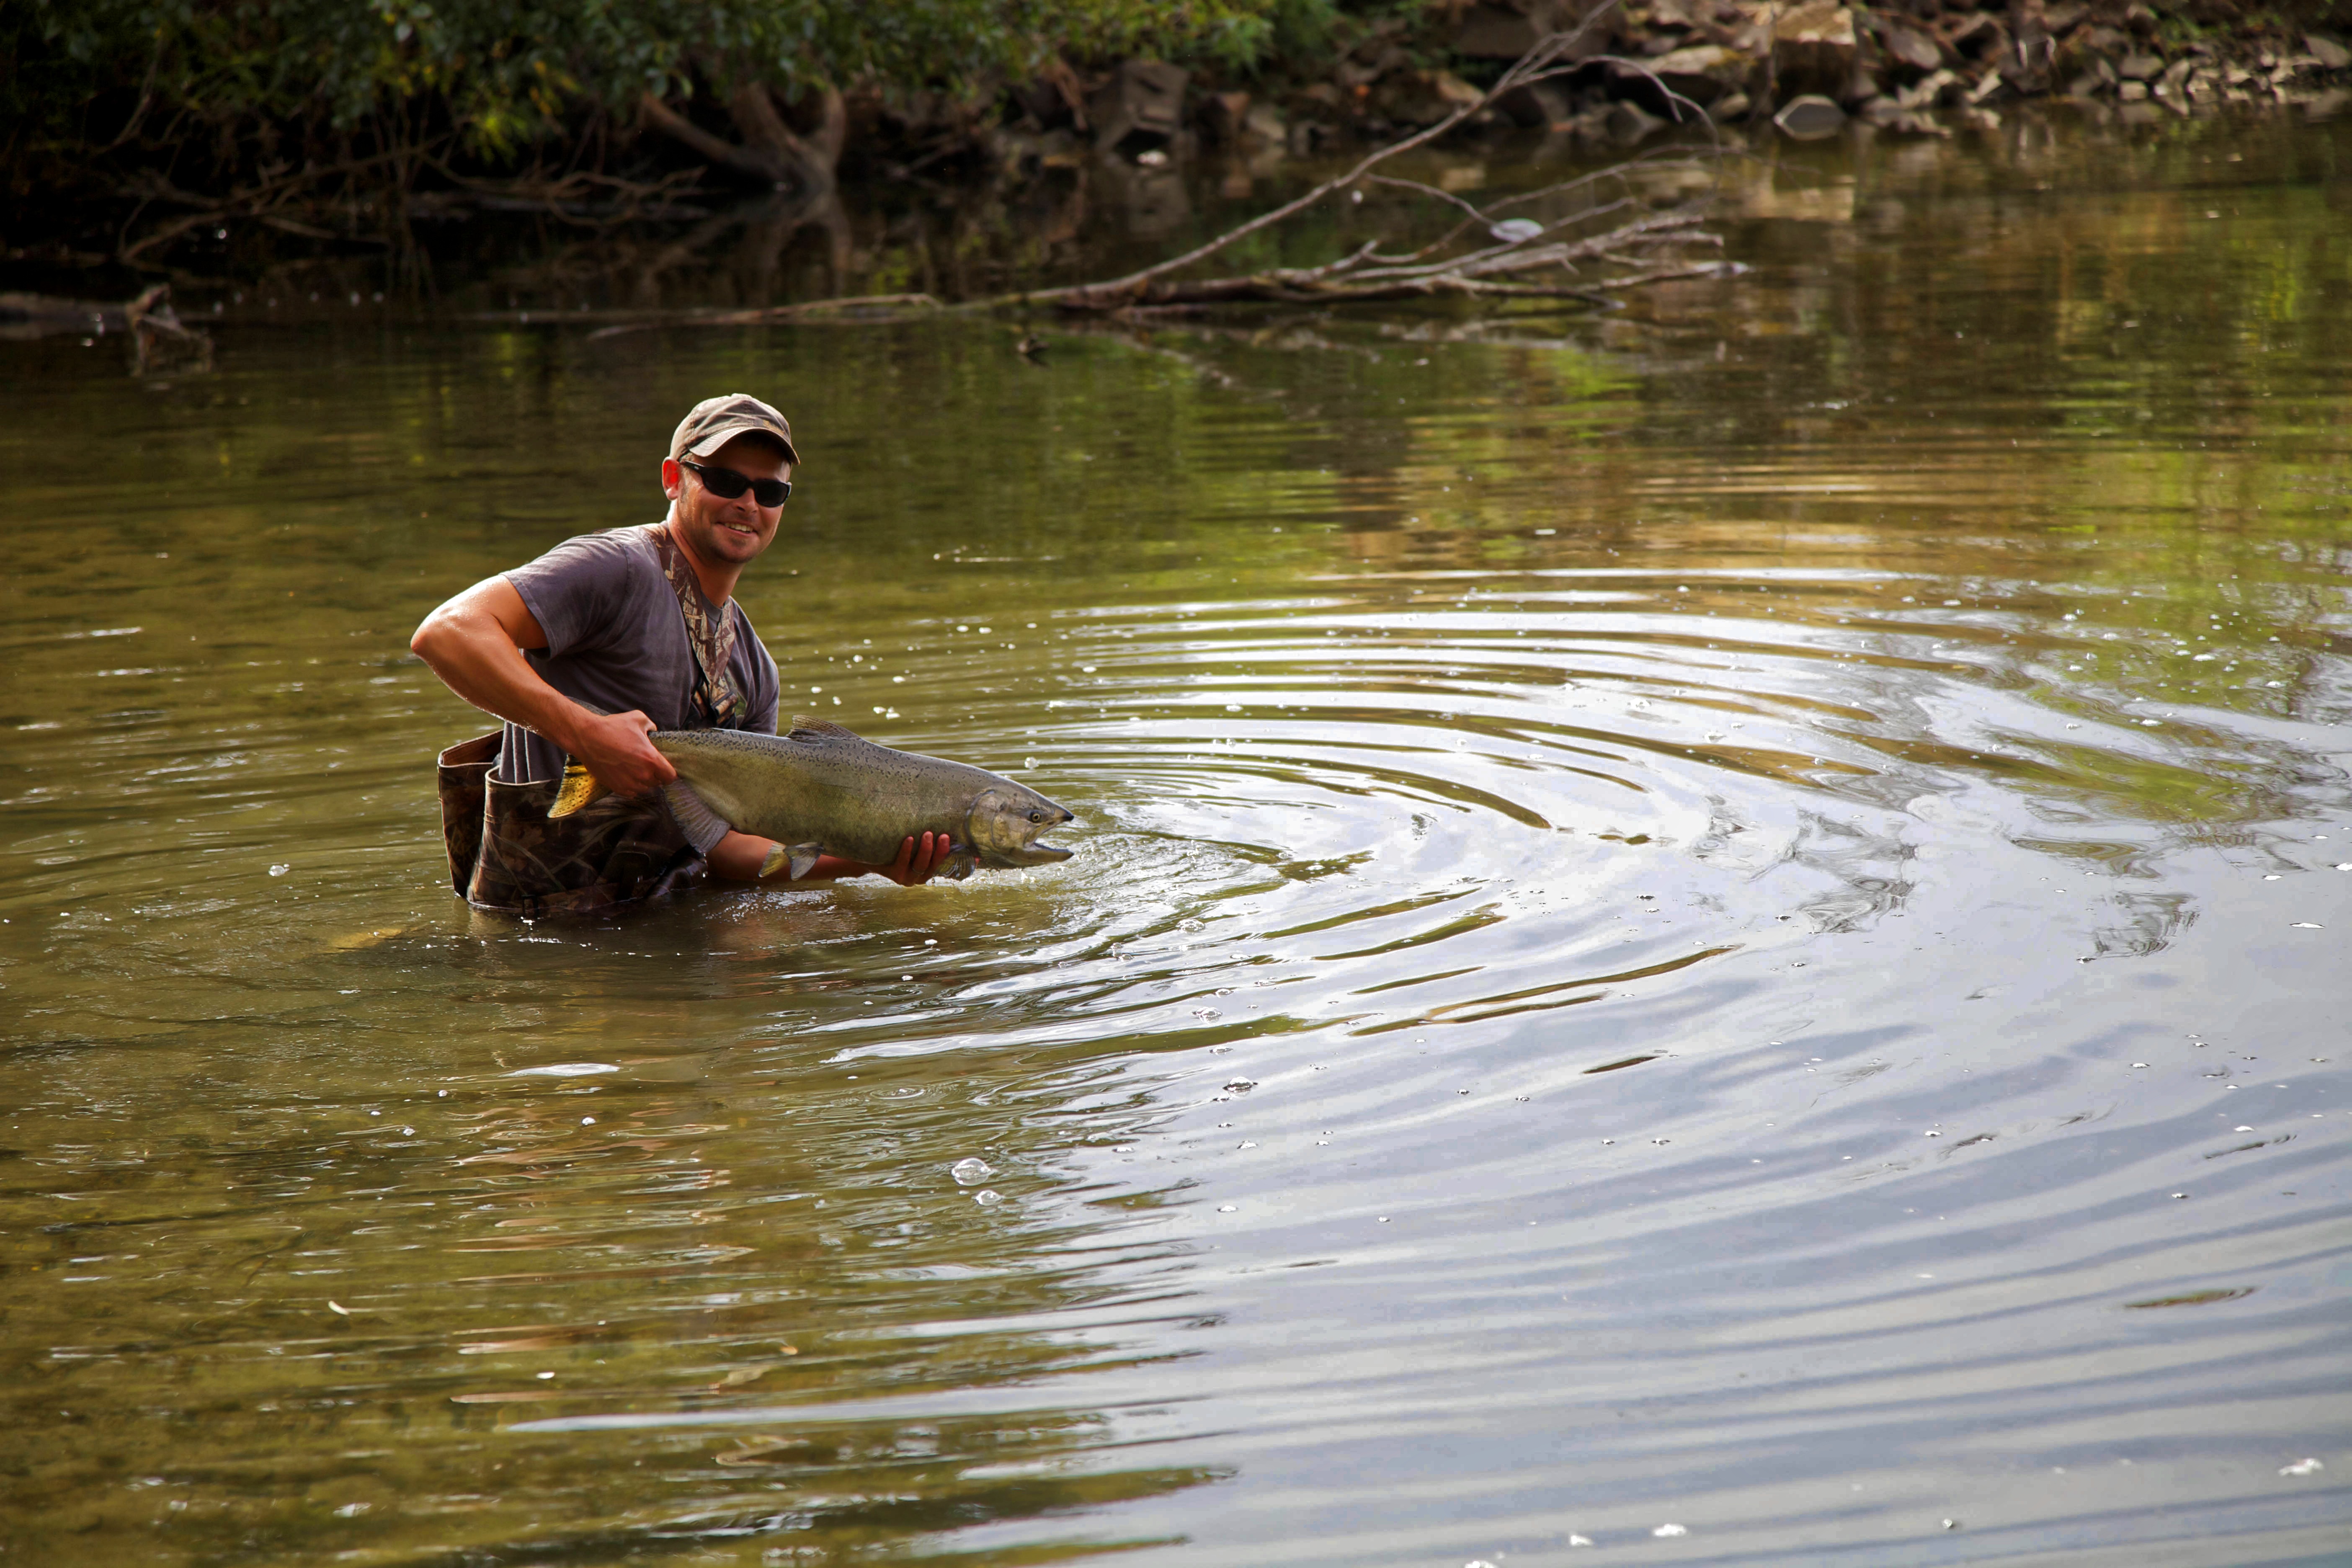
man, water, nature, outdoor, sport, river, recreation, fishing, fisherman, fish, leisure, wading, salmon, catch, hobby, angling, freshwater, release, fly fishing, recreational fishing